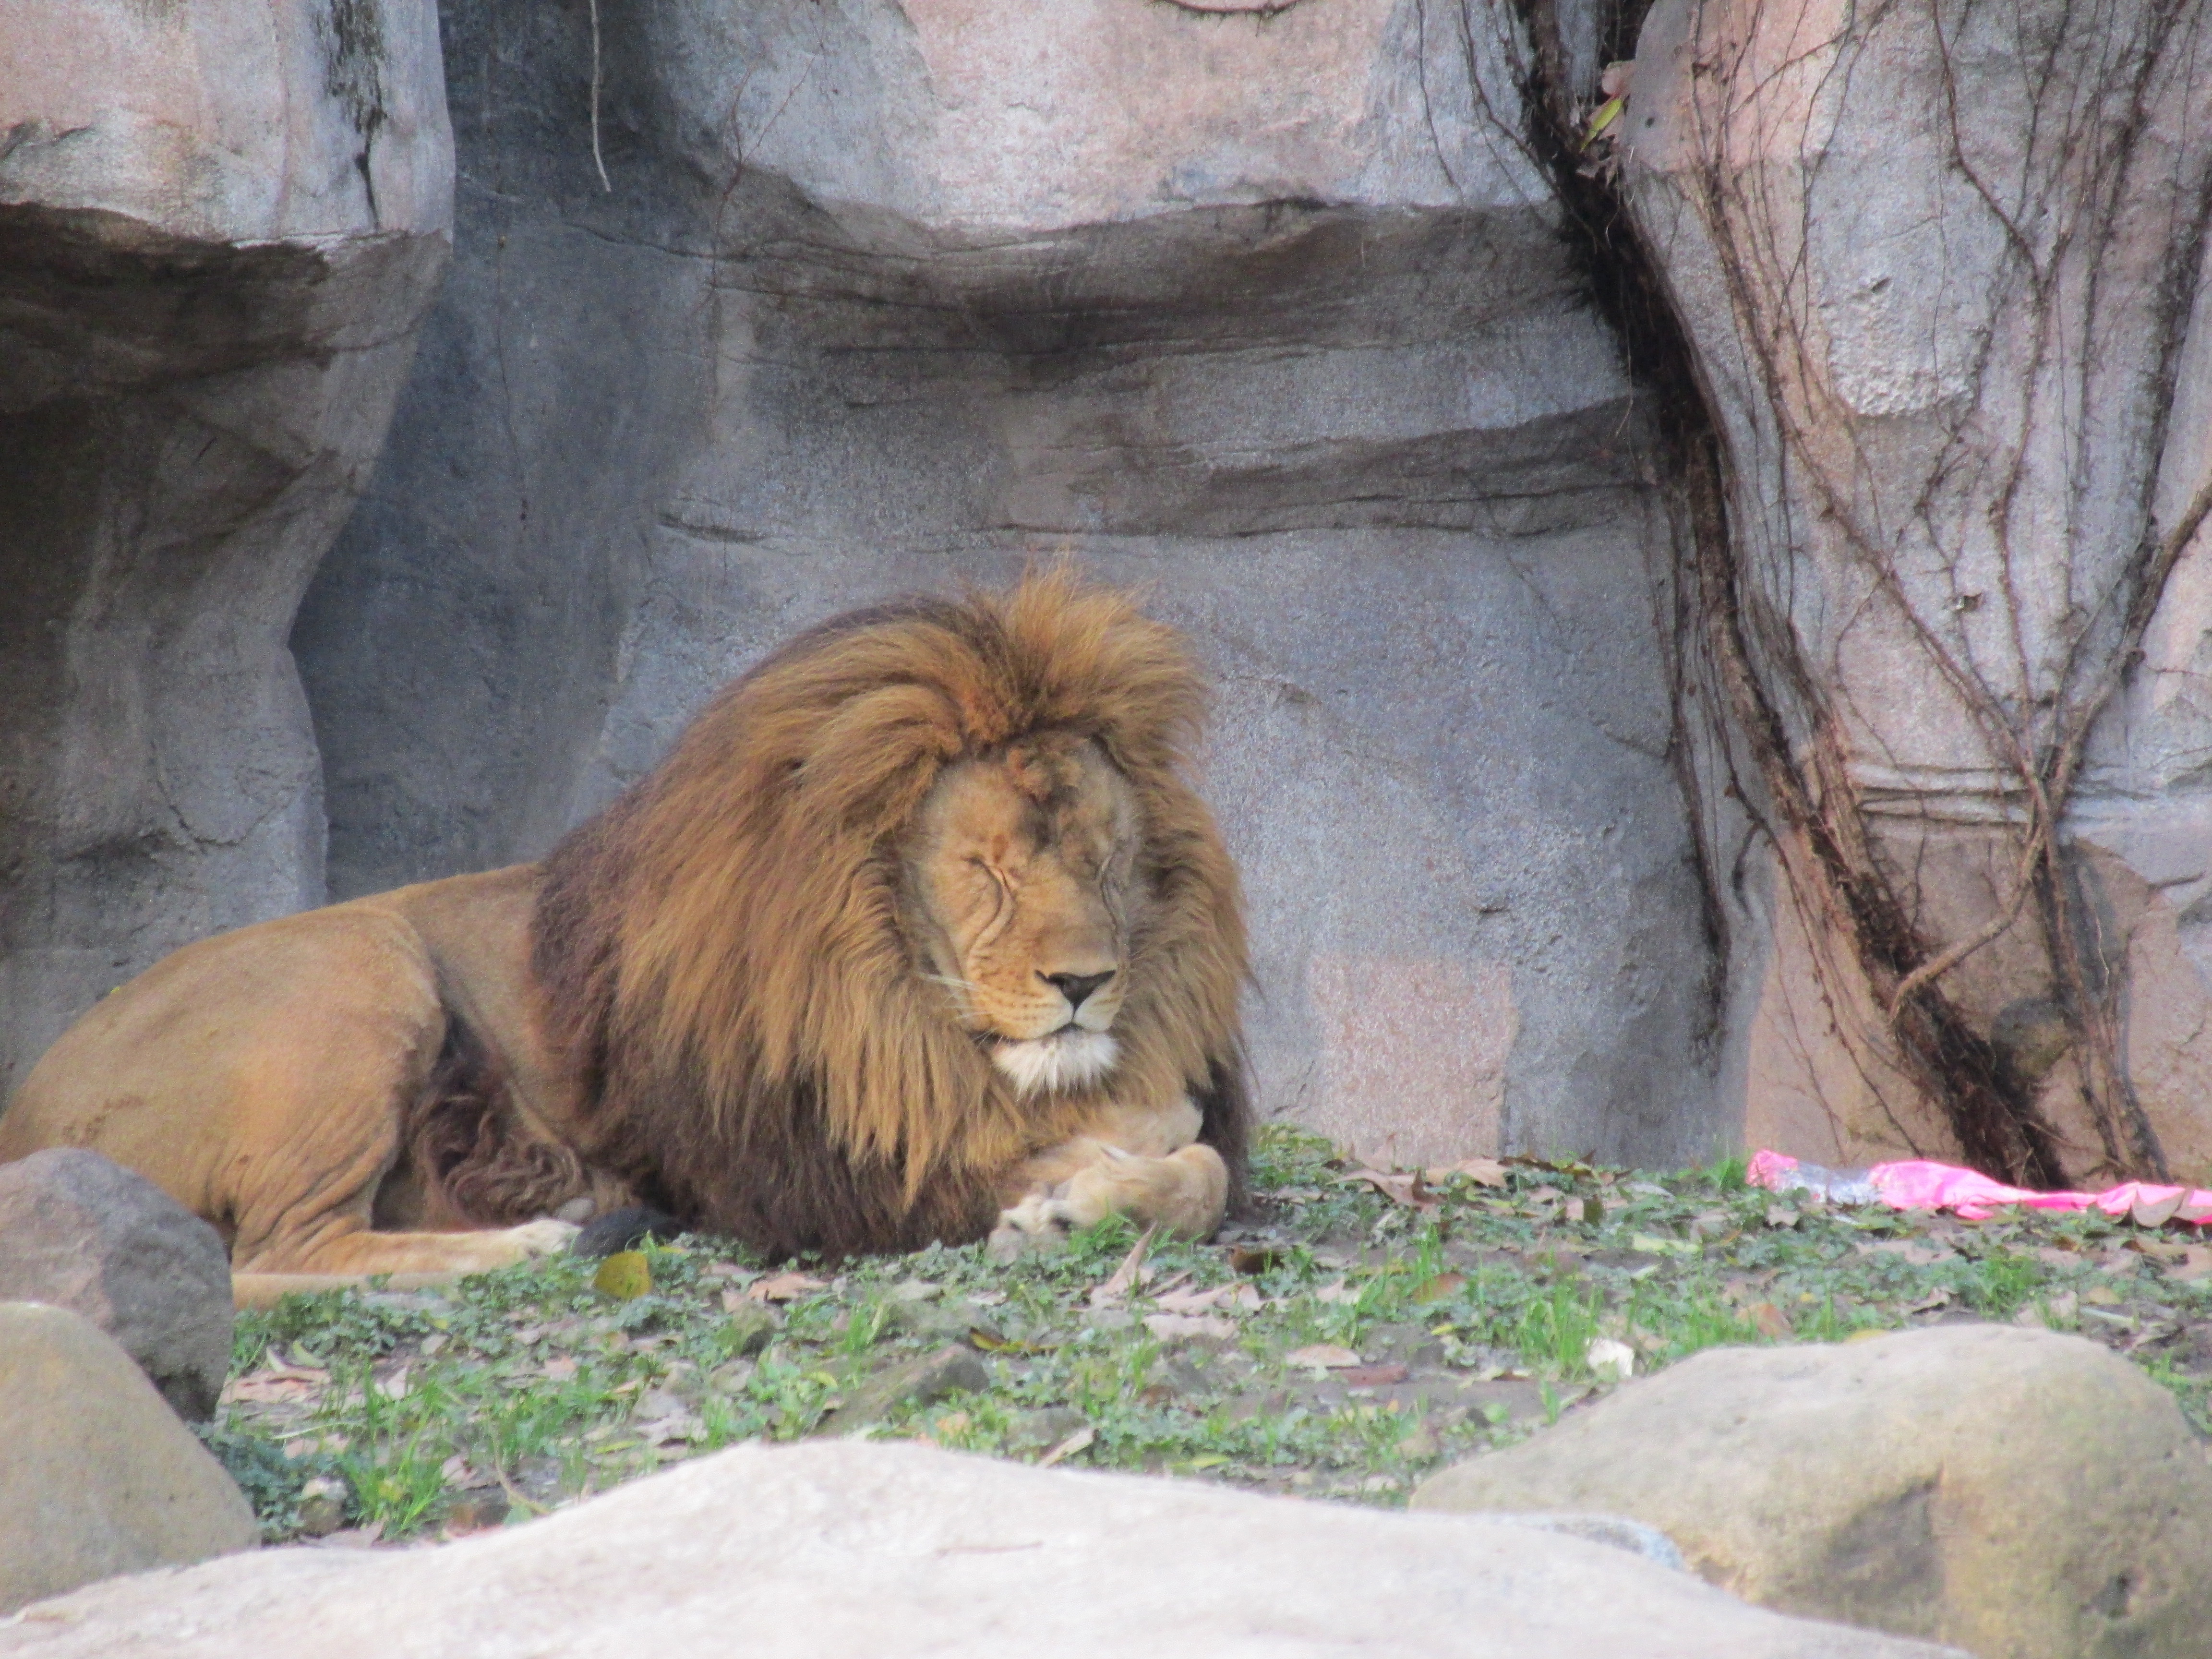
natural, vertebrate, lion, mammal, masai lion, terrestrial animal, felidae, zoo, wildlife, big cats, organism, adaptation, mane, carnivore, recreation